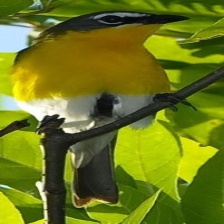
Species: YELLOW BREASTED CHAT
Scientific name: ICTERIA VIRENS